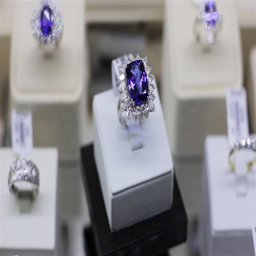
ring with blue gem rotating on the shop window